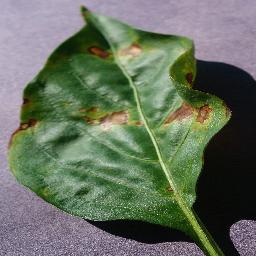
Label: Pepper,_bell___Bacterial_spot